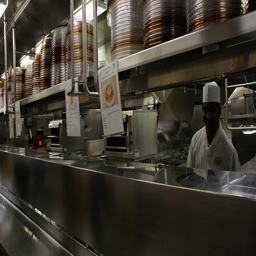
A chef standing inside of a kitchen behind a grill.
The plate pick-up area of a restaurant kitchen, with a line chef standing behind the counter.
the kitchen counter in a restaurant with a cook smiling
there is a chef that is in the kitchen , he is seen smiling
this is a man working inside a kitchen